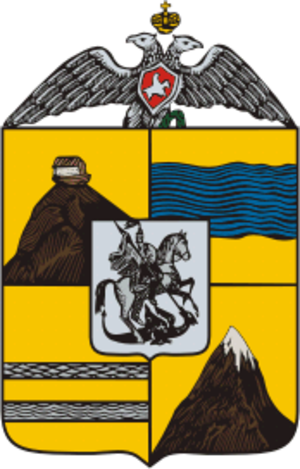
Le gouvernement de Géorgie-Iméréthie est un gouvernement de l'Empire russe centré sur Tiflis. Il correspond globalement à une partie de la Géorgie, à l'Arménie et à une partie de l'Azerbaïdjan modernes.